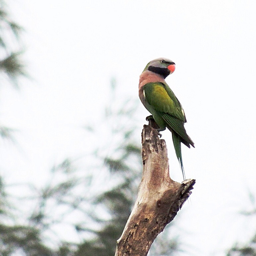
A green bird sitting on top of a broken tree branch.
a small bird is on top of a branch
Colorful bird stands on end of tree branch on sunny day.
A beautiful bird standing on a tree limb.
A colorful bird with an orange beak sitting on a broken tree branch.